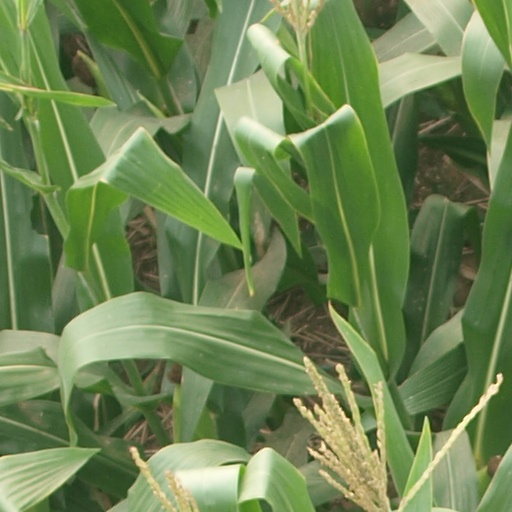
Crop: maize; corn